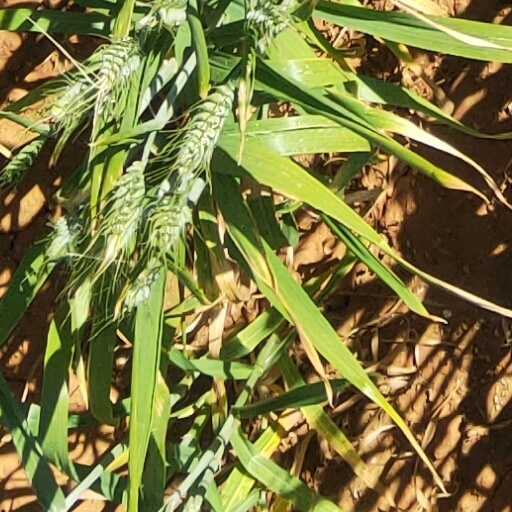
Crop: wheat